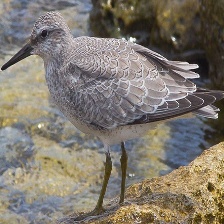
Species: RED KNOT
Scientific name: CALIDRIS CANUTUS
ImageNet parent category: red-backed_sandpiper